Negev Bedouin

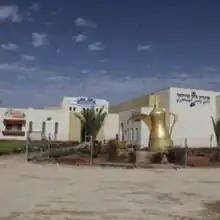
Hura school and community center

Despite state hegemony over the Negev, the Bedouin regarded 600,000 dunams (600 km or about 150,000 acres) of the Negev as theirs, and later petitioned the government for their return. Various claims committees were established to make legal arrangements to solve land disputes at least partially, but no proposals acceptable to both sides were approved. In the 1950s, as a consequence of losing access to their lands, many Bedouin men sought work on Jewish farms in the Negev. However, preference was given to Jewish labor, and as of 1958, employment in the Bedouin male population was less than 3.5%.